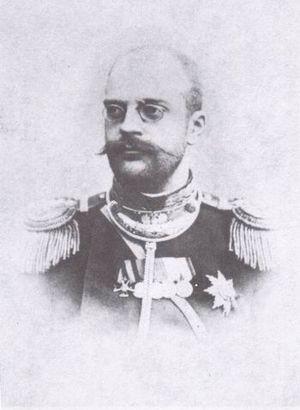
Charles-Michel de Mecklembourg, né le 17 juin 1865 à Oranienbaum et mort le 6 décembre 1934 à Remplin, est un prince de la Maison de Mecklembourg et général dans l'armée impériale de Russie.